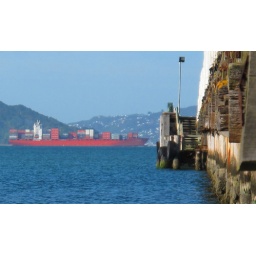
A ship approaching the container port in Wellington, observed from the beach beside Petone wharf.